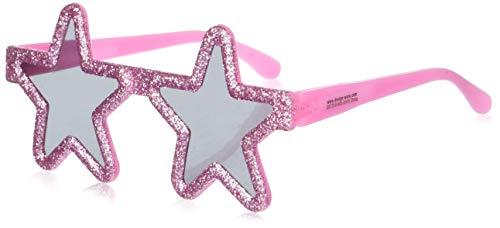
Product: Glitter Glasses | Disney Ariel Dream Big Collection | Party Accessory
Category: Toys & Games | Party Supplies | Party Favors
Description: Glittery star shaped frames in pink or blue.
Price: $8.59
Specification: ProductDimensions:0.6x5.2x2.6inches|ItemWeight:0.32ounces|ShippingWeight:0.32ounces(Viewshippingratesandpolicies)|DomesticShipping:ItemcanbeshippedwithinU.S.|InternationalShipping:ThisitemcanbeshippedtoselectcountriesoutsideoftheU.S.LearnMore|ASIN:B01H2L6WRY|Itemmodelnumber:397319|Manufacturerrecommendedage:4-12years